Saint-Jean-du-Pin

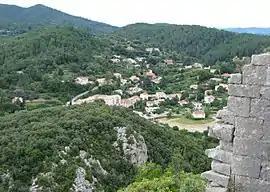
A general view of Saint-Jean-du-Pin

Saint-Jean-du-Pin is a commune in the Gard department in southern France.